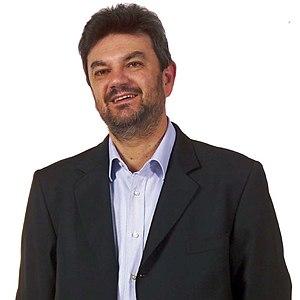
Damiano Zoffoli, né le 17 juillet 1960 à Cesenatico, est un homme politique italien, membre du Parti démocrate.